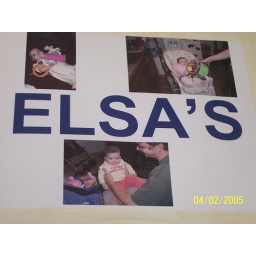
Playing with musical instruments and in her rock star t shirt